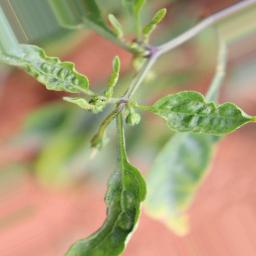
Label: mites_and_trips